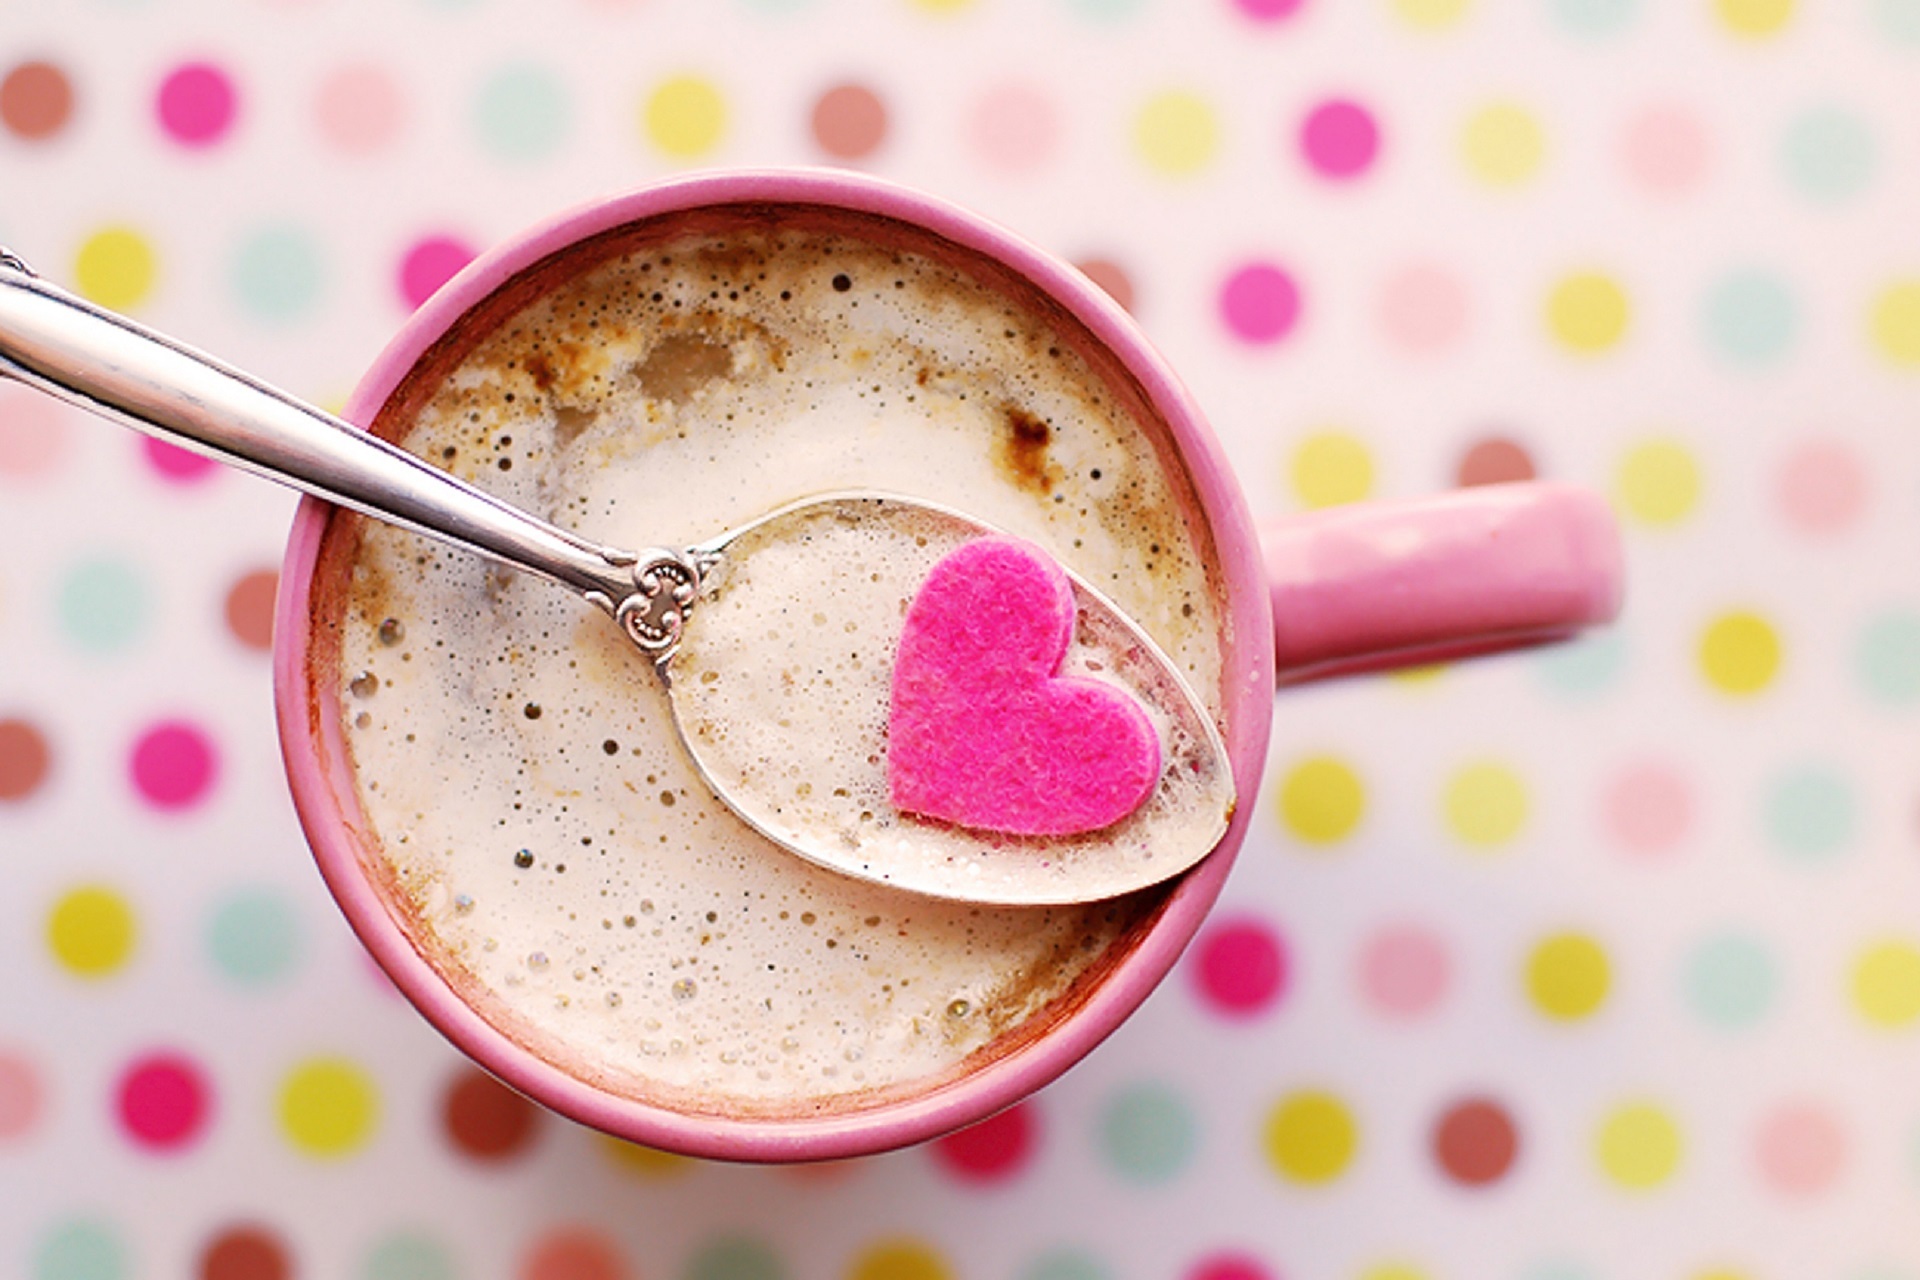
raspberry, fruit, warm, foam, hot chocolate, heart, meal, food, produce, beverage, drink, breakfast, milk, mug, snack, ice cream, dessert, smoothie, cocoa, colors, froth, relaxation, tasty, valentine, sweetness, treat, mocha, flavor, milkshake, spoon polka dots, pink heart